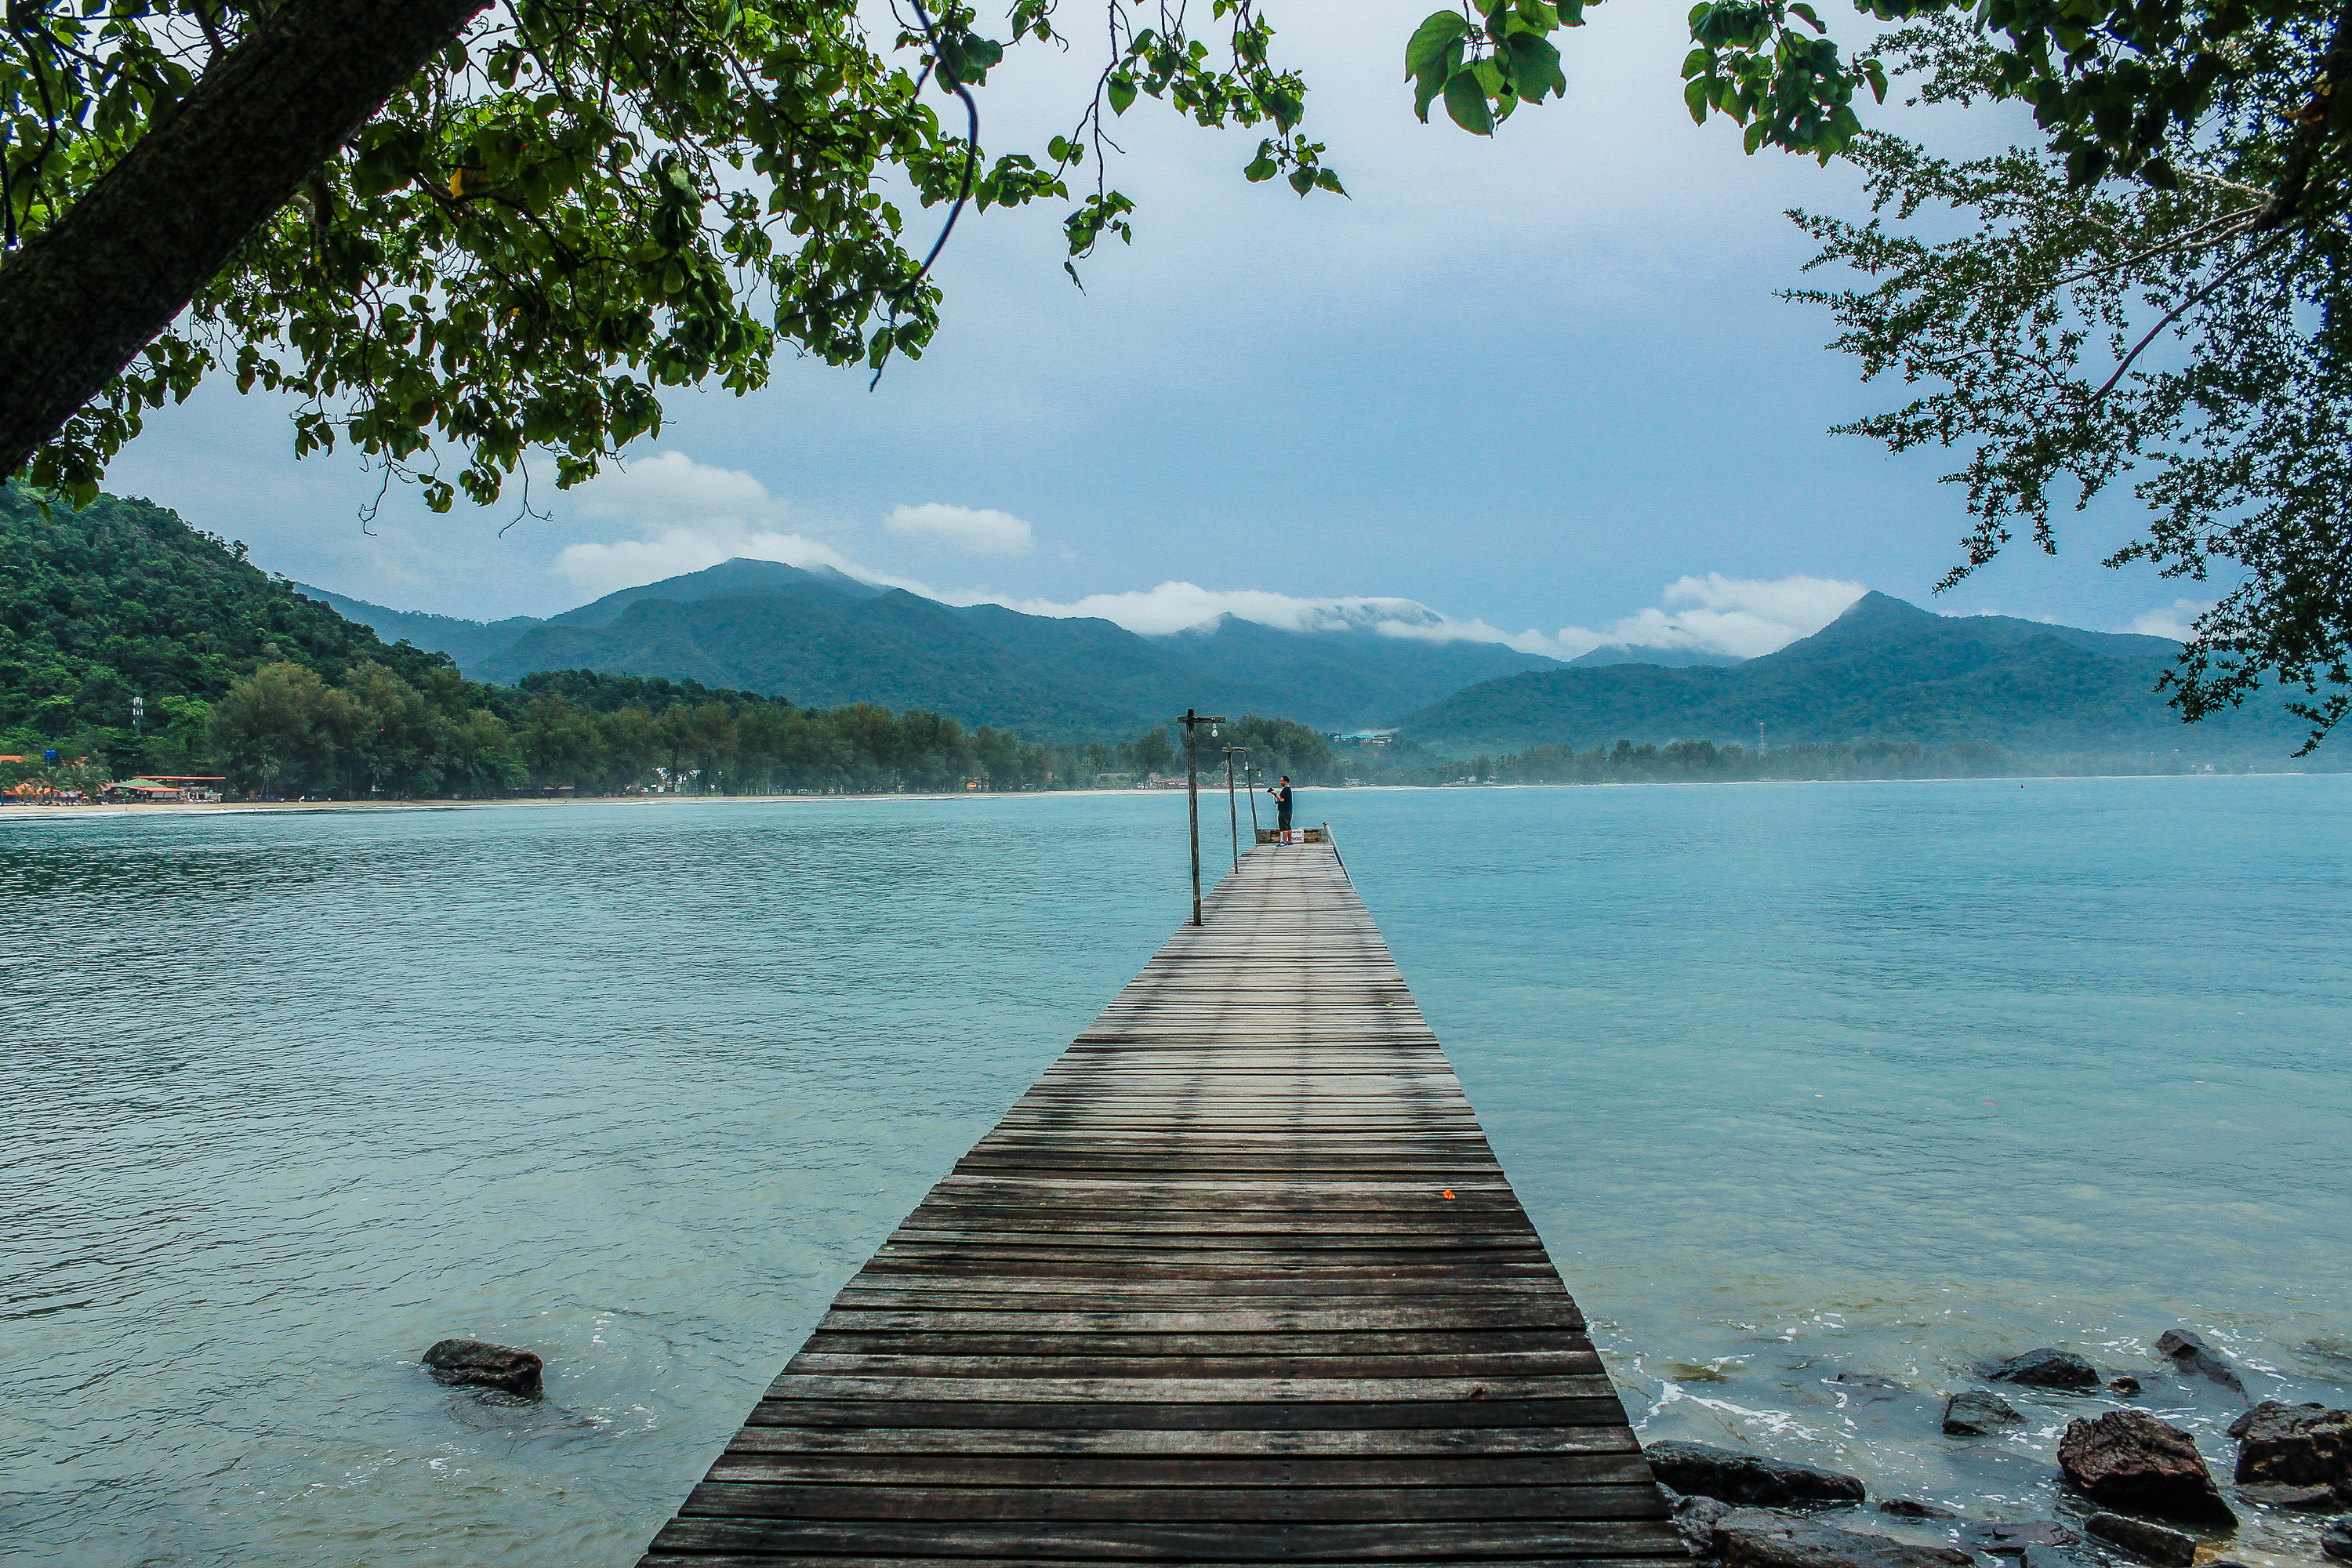
thailand, nature, tropical, sea, island, landscape, travel, ocean, water, blue, paradise, sky, beach, tree, summer, resort, chang, asia, sunny, green, relax, nobody, exotic, palm, tourism, beautiful, koh, coast, vacation, body of water, lake, reservoir, loch, cloud, reflection, lake district, shore, tropics, plant, mountain, horizon, bay, leisure, lagoon, calm, hill, pier